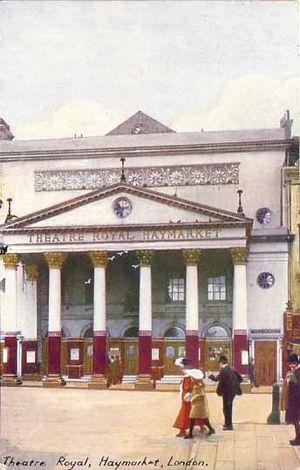
Le Theatre Royal Haymarket ou en français Théâtre Royal Haymarket est un West End theatre de Haymarket, dans la Cité de Westminster, qui fut construit en 1720, faisant de lui le troisième plus ancien théâtre de Londres encore utilisé.